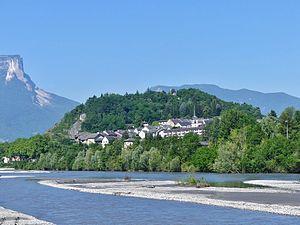
Vue du centre historique de la ville de Montmélian au pied du 'Rocher' de Montmélian le long de l'Isère, en Savoie. Le mont Granier est également visible à gauche.
La famille Mareschal est un lignage noble savoyard, mentionnée vers la fin du XIIᵉ siècle, originaire très probablement de Maurienne et implantée à Montmélian, feudataire des comtes de Savoie. Il pourrait s'agir d'une branche issue de la famille vicomtale des Miolans-Charbonnières-La Chambre.
Montmélian est une commune française située dans le département de la Savoie, en région Auvergne-Rhône-Alpes.